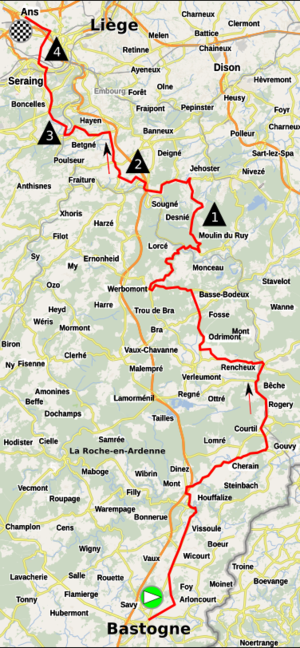
Liège-Bastogne-Liège for kvinder 2017
Den 1. udgave af Liège-Bastogne-Liège for kvinder blev afholdt den 23. april 2017. Dette var det ottende løb i UCI Women's World Tour 2017. Løbet blev vundet af hollandske Anna van der Breggen fra Boels-Dolmans.